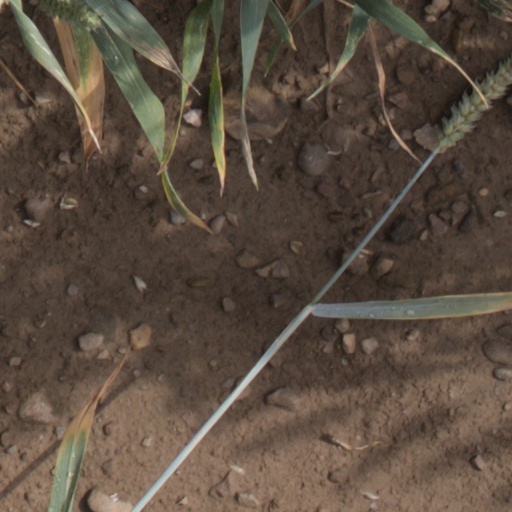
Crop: wheat